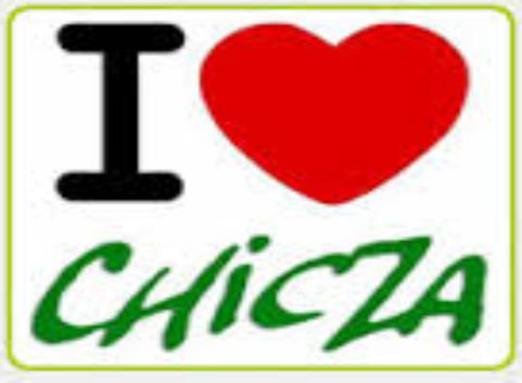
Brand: chicza
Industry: Food